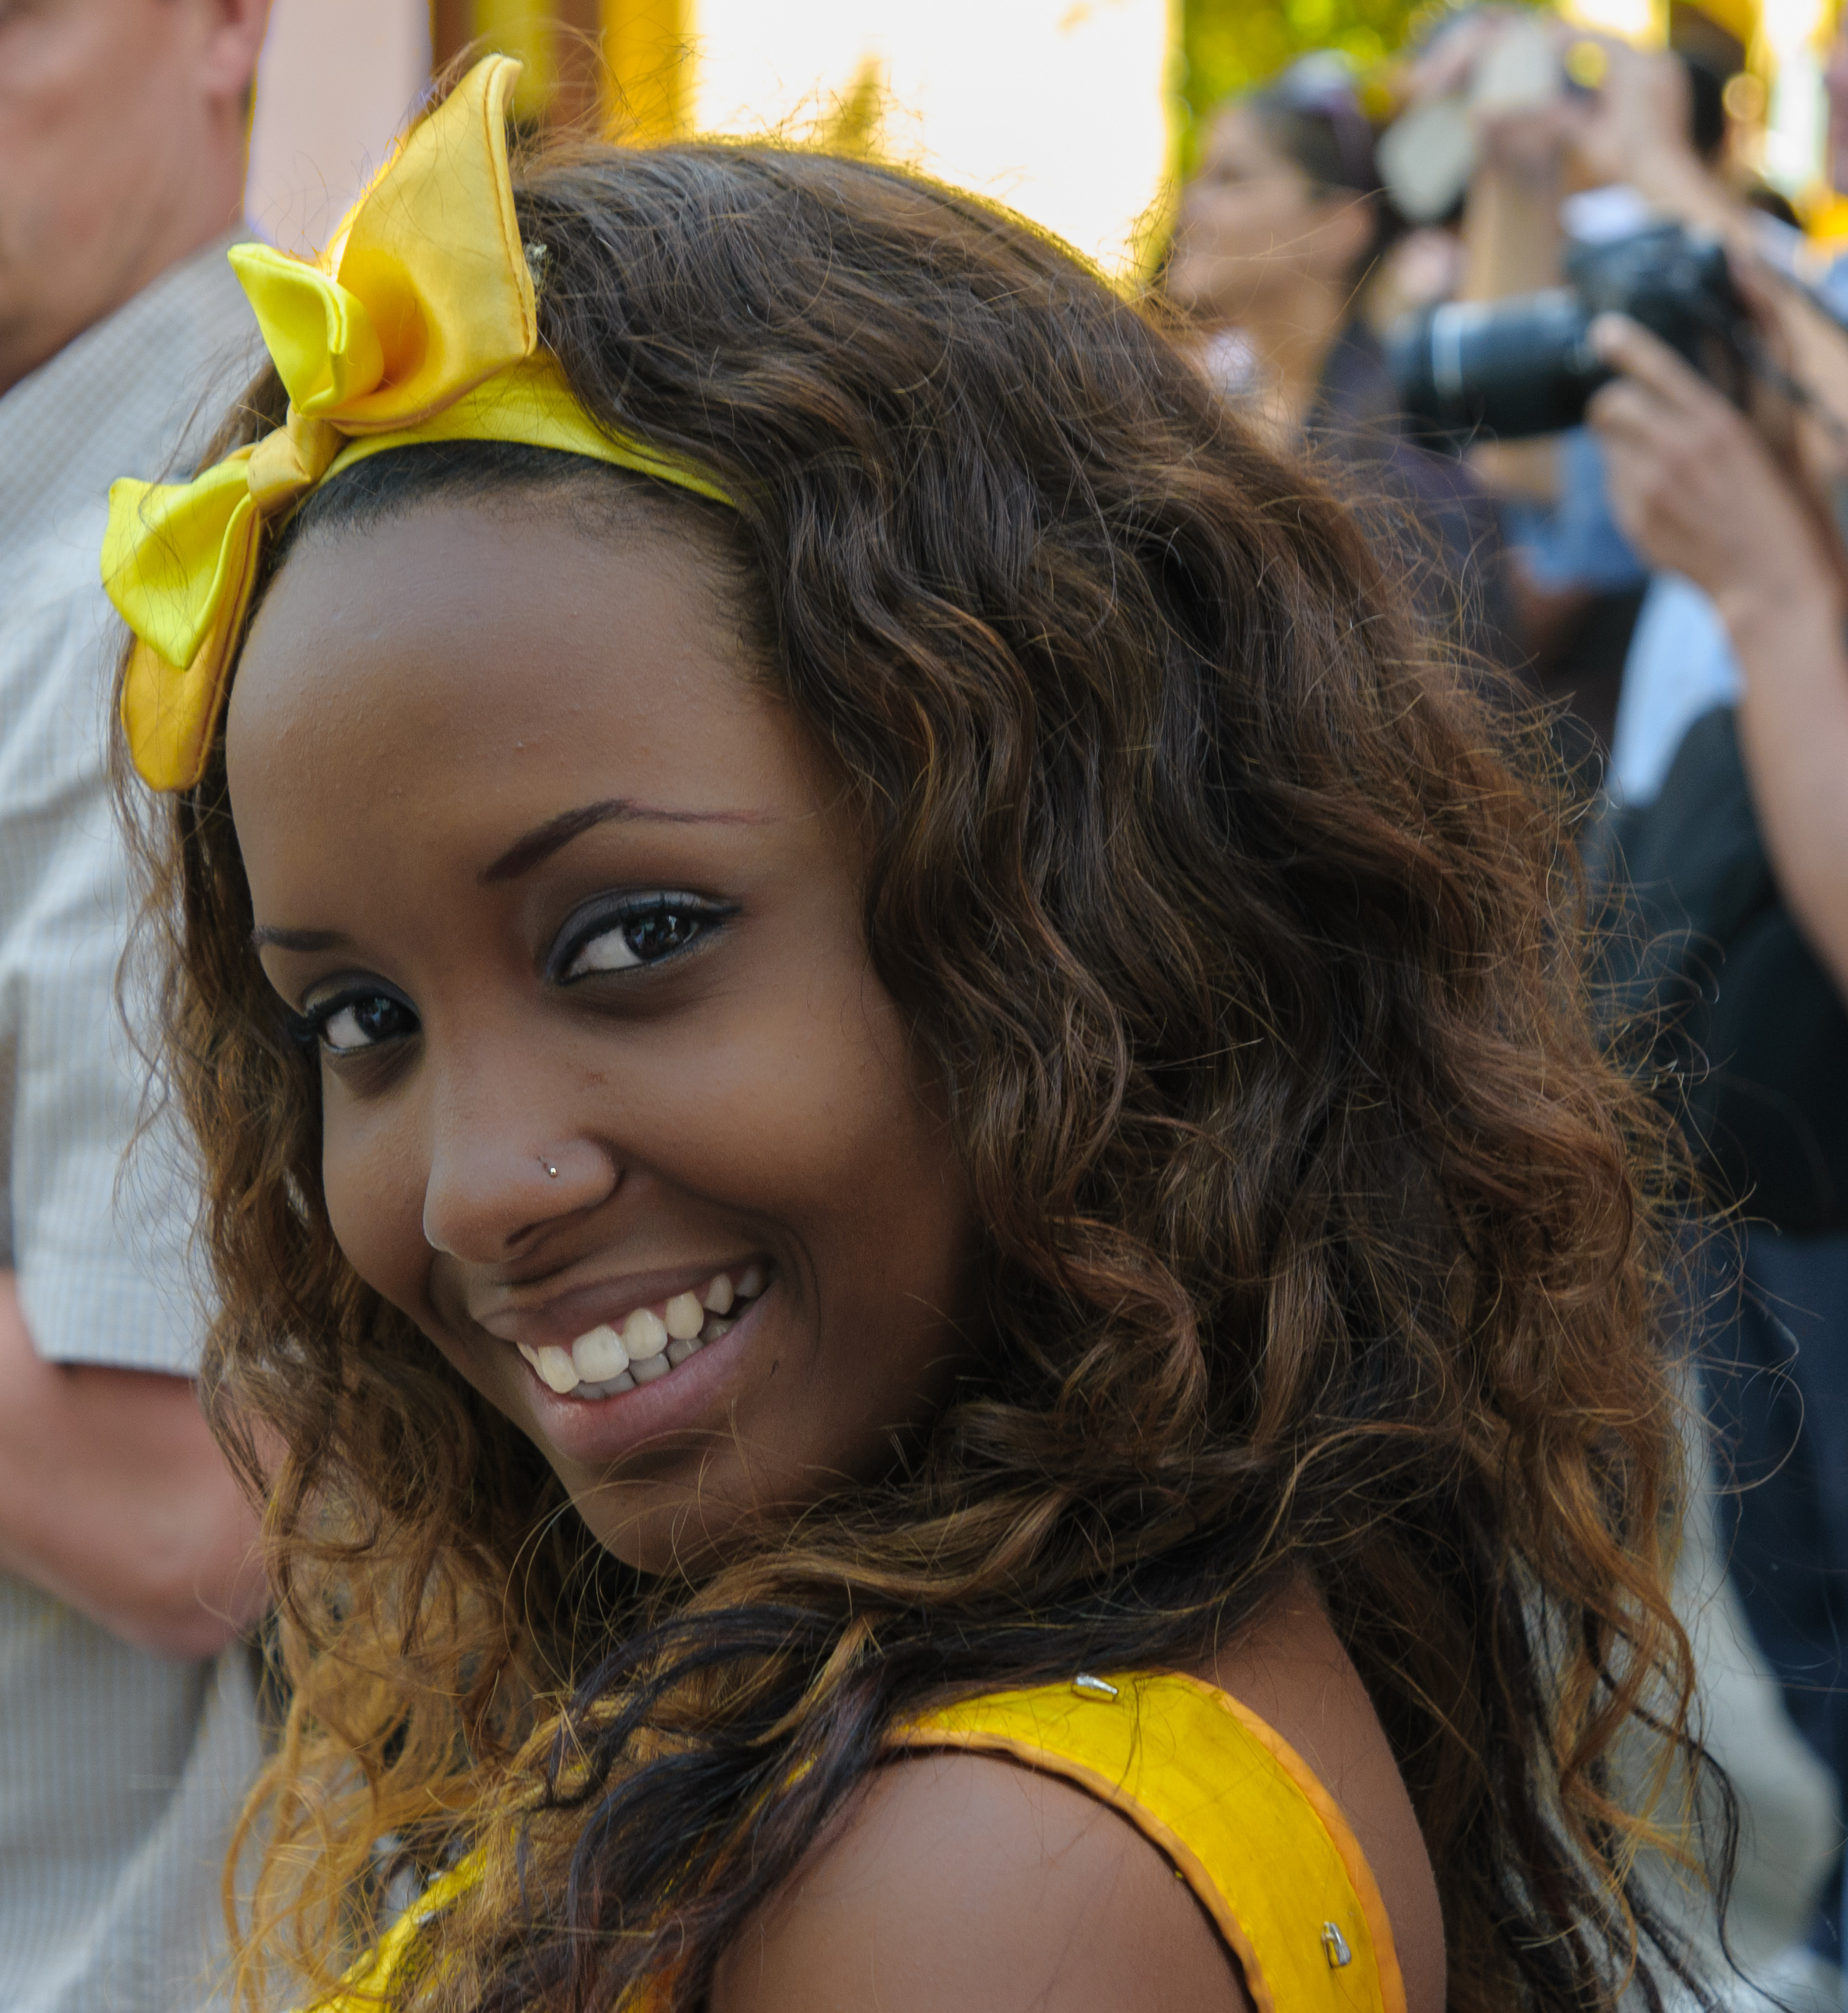
person, girl, woman, hair, portrait, model, carnival, color, fashion, clothing, yellow, lady, facial expression, hairstyle, smile, cuba, face, festival, fun, eye, head, skin, beauty, costume, d300, lahabana, photo shoot